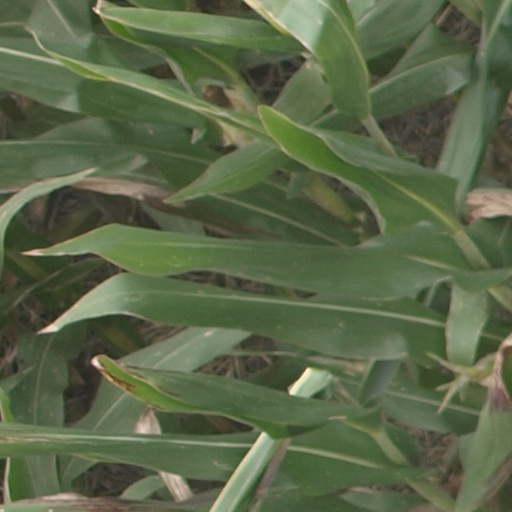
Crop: maize; corn